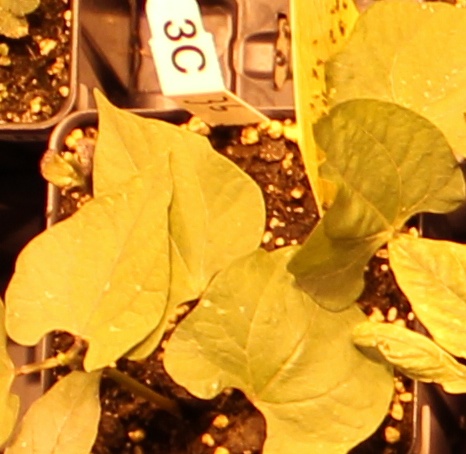
Label: Blackbean